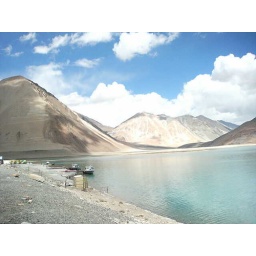
150km long,one-fourth is in India and the rest is in China. Highest salt water lake in the world. i tasted the water, it is salty.